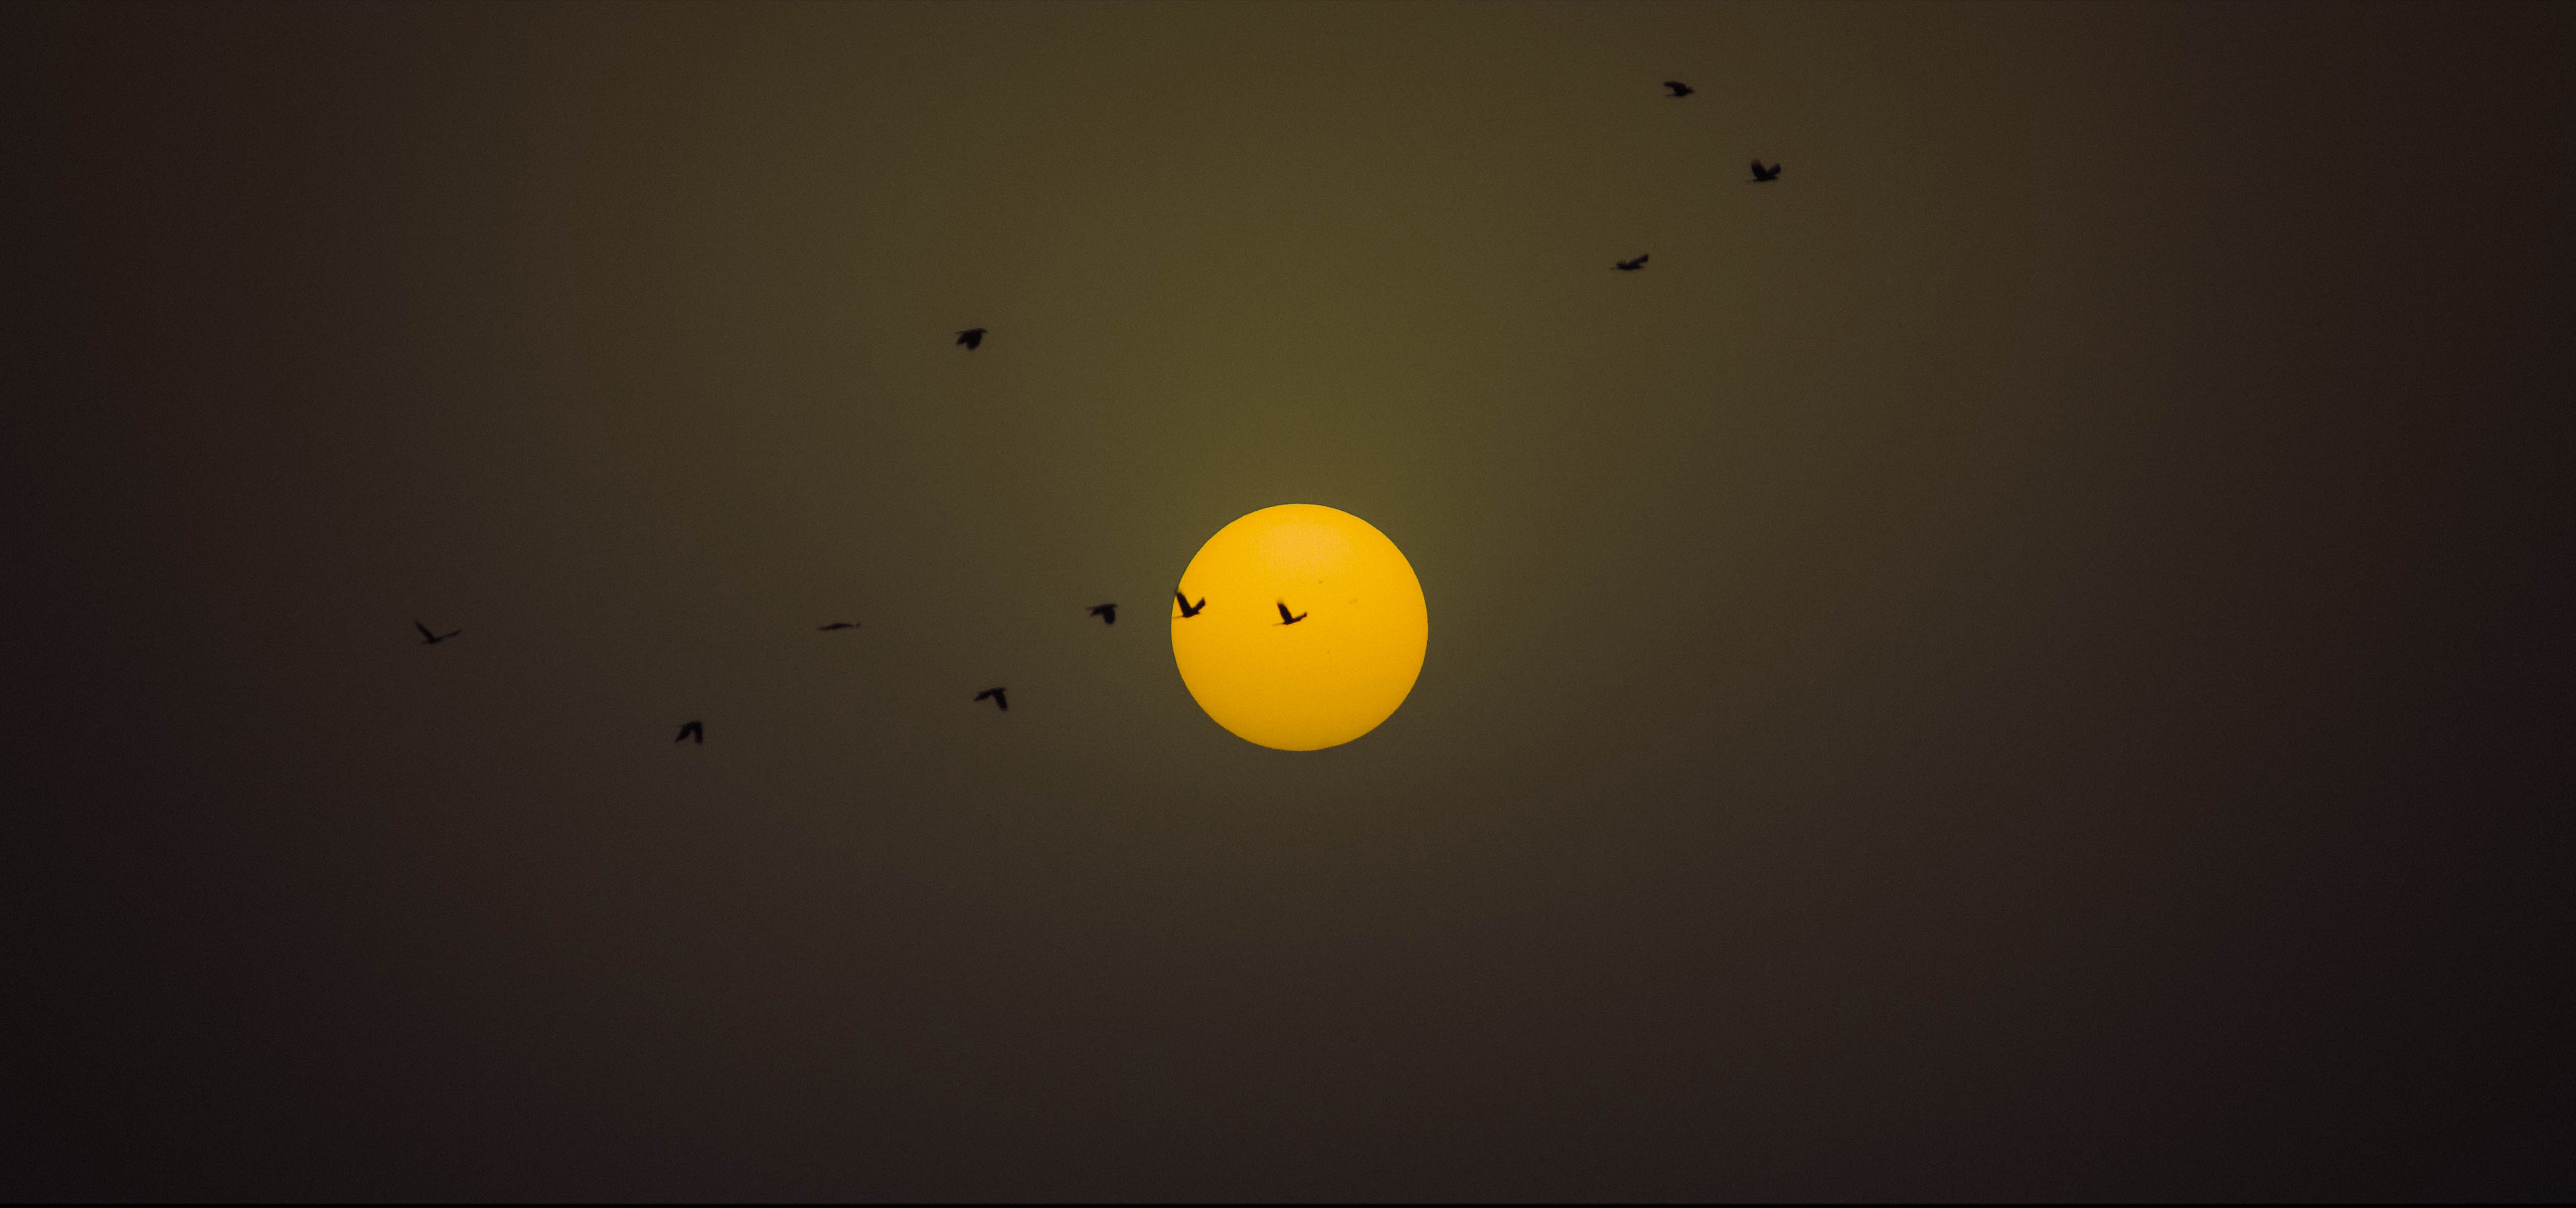
sun, sunset, evening, line, yellow, moon, circle, birds, screenshot, astronomical object, computer wallpaper